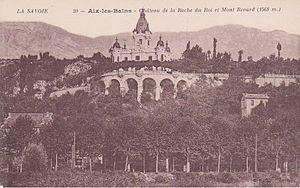
Le chateau de la roche du Roi en Savoie.
Le château de la Roche du Roi est un château situé en France sur la commune d'Aix-les-Bains dans le département de la Savoie en région Auvergne-Rhône-Alpes.